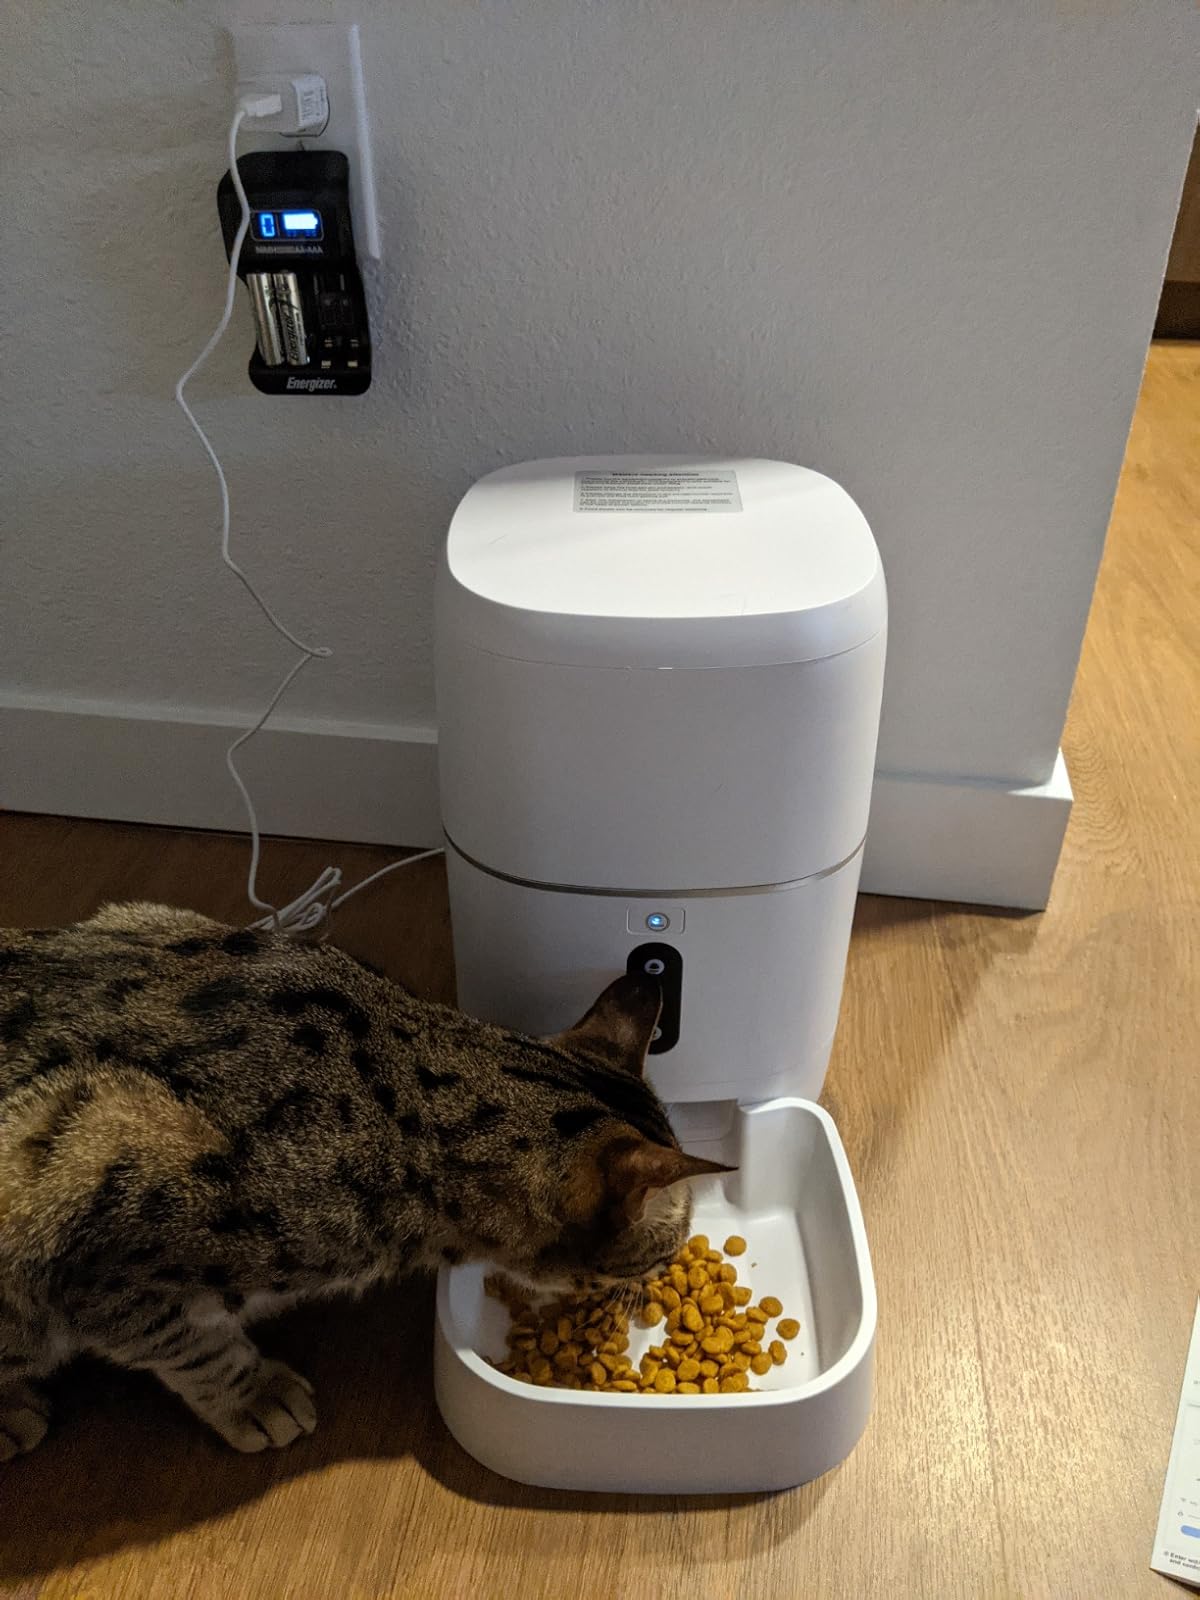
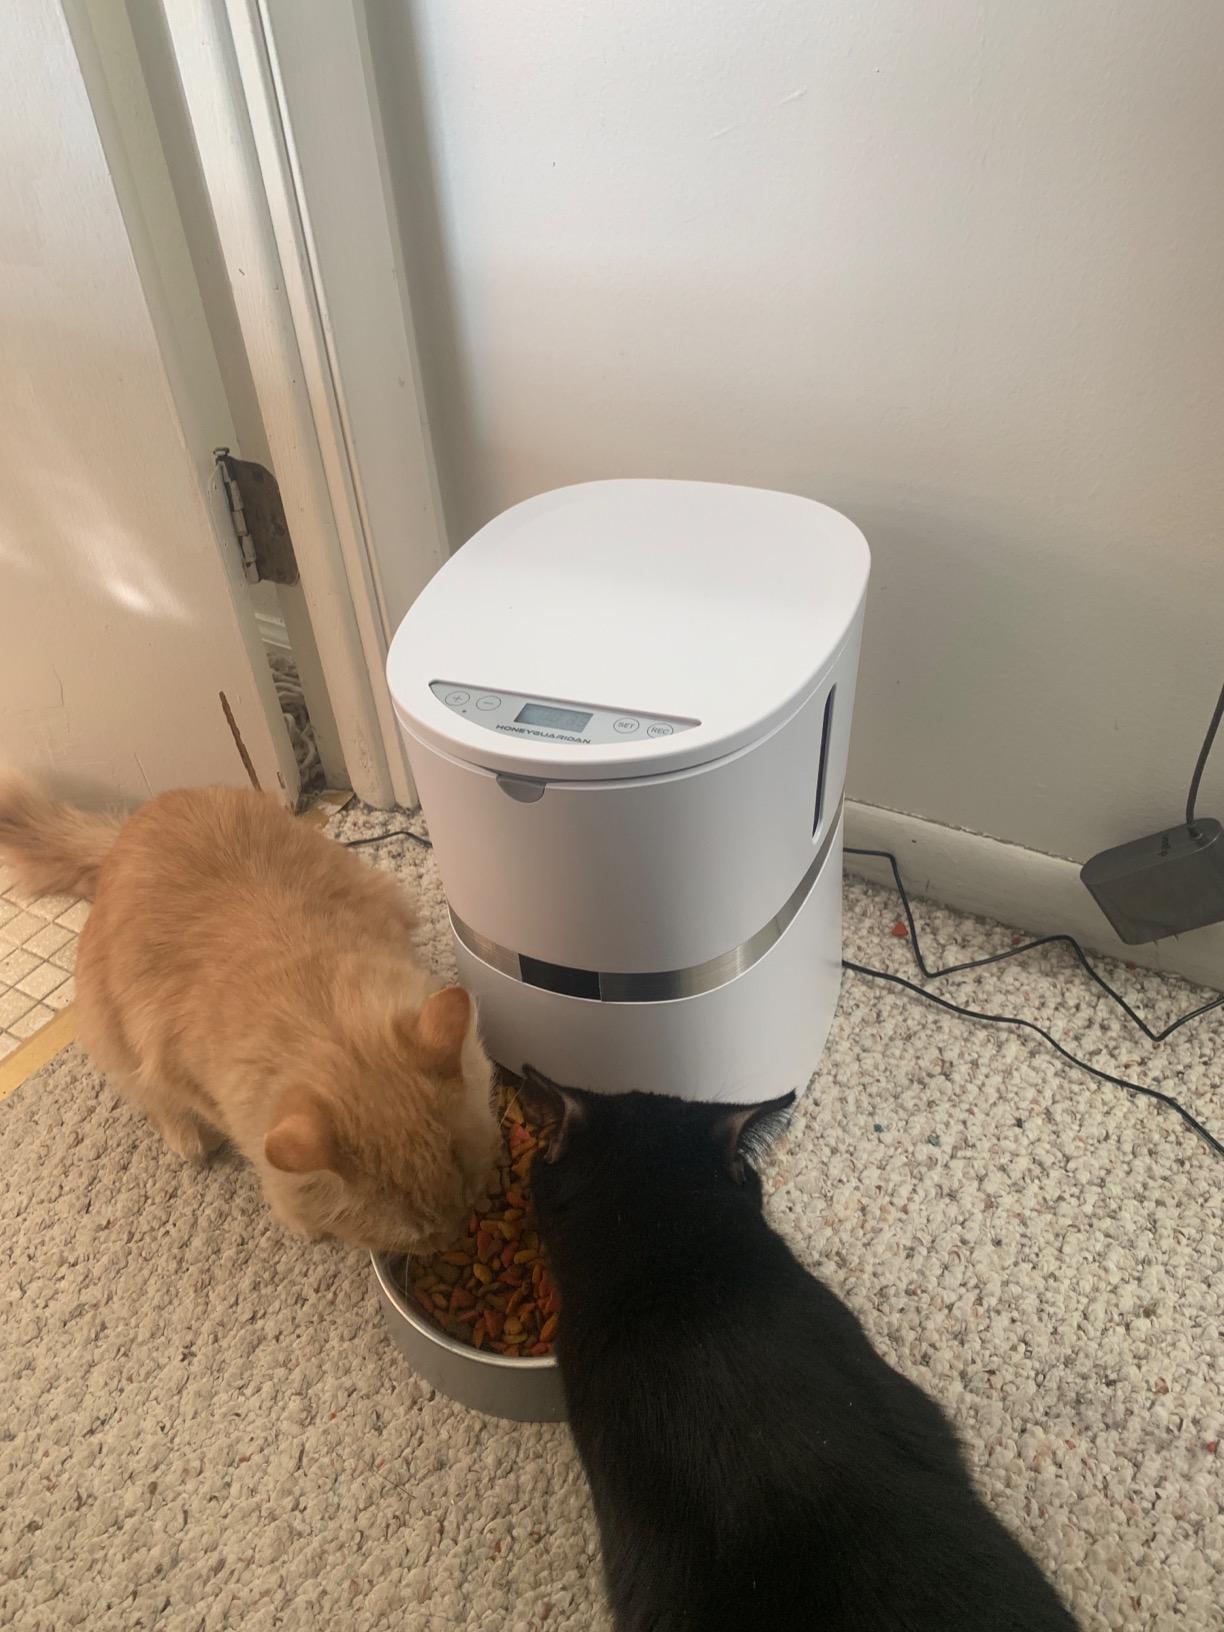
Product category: items_feeder
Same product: no